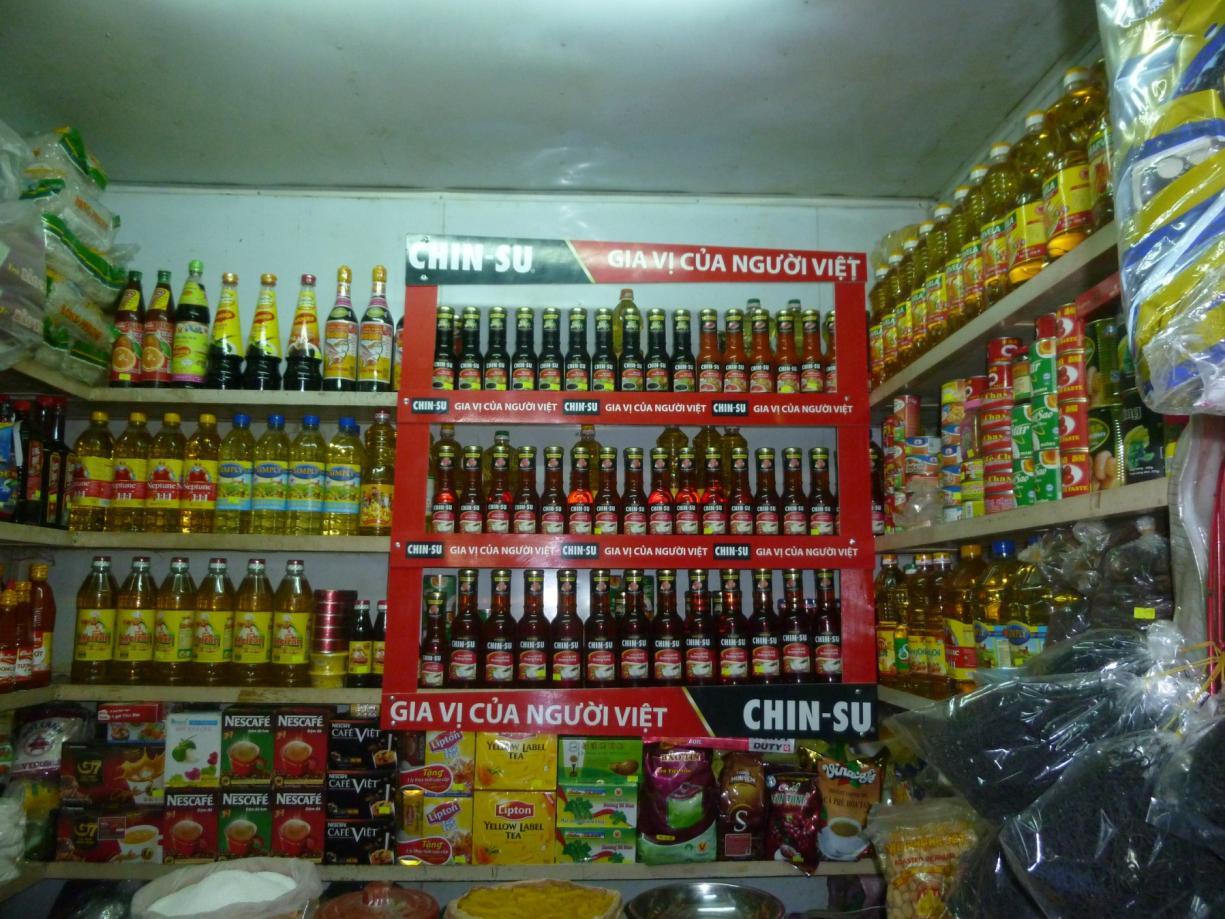
bên dưới quầy bán nước mắm trưng bày những mặt hàng cà phê